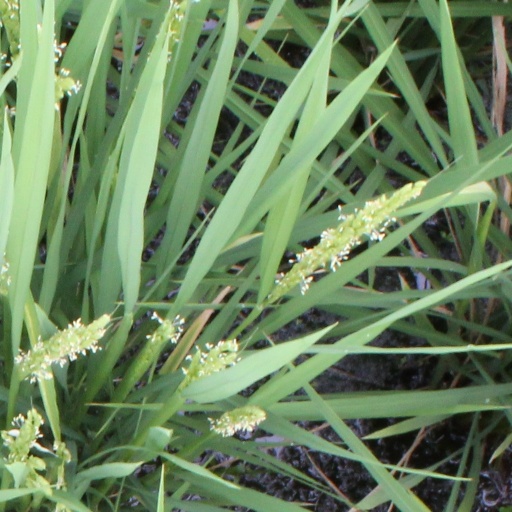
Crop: rice